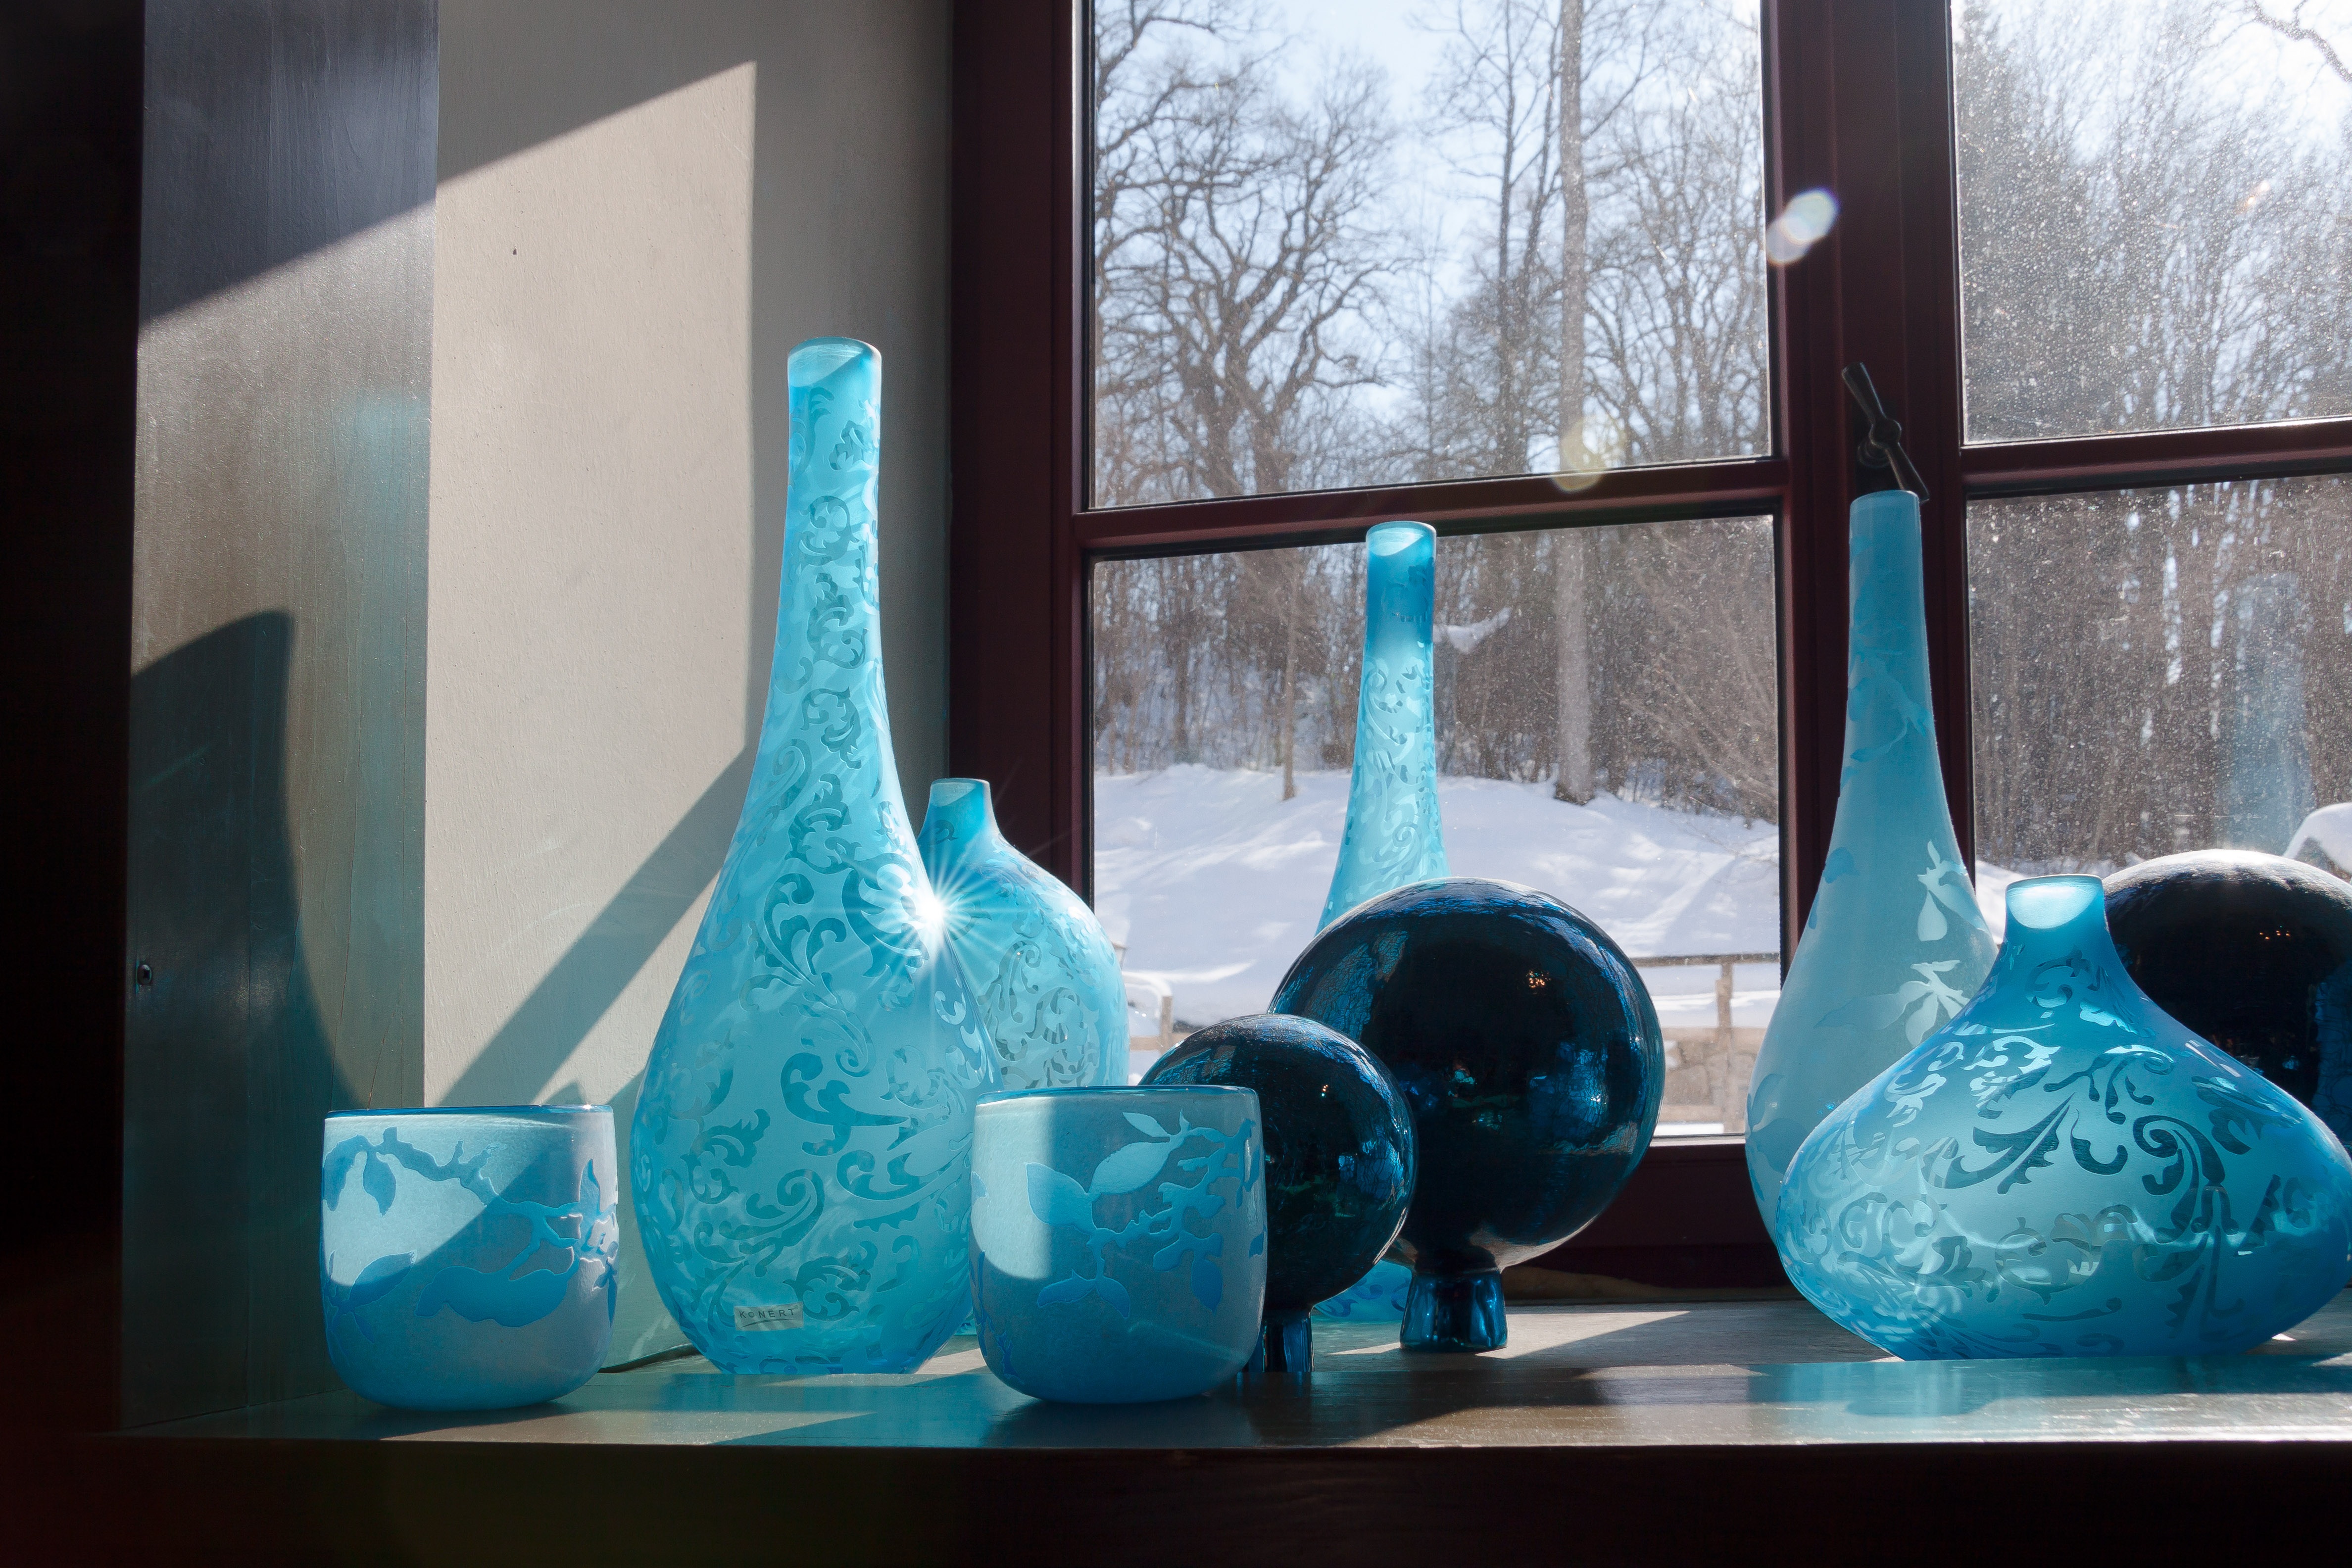
light, window, glass, decoration, reflection, color, blue, interior design, transparent, glasses, vases, blaut ne, glaskugeln